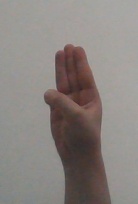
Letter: thaa